Nicola Arigliano

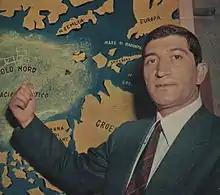
Nicola Arigliano in 1960

Nicola Arigliano (6 December 1923 – 30 March 2010) was an Italian jazz singer, musician, and occasional actor. Born in Squinzano, Province of Lecce, at young age he ran away from home because of the humiliations received even by family members due to his stuttering and moved to Turin, where he was hosted by fellow immigrants. He later moved to Milan and later to Rome, where he held several jobs.